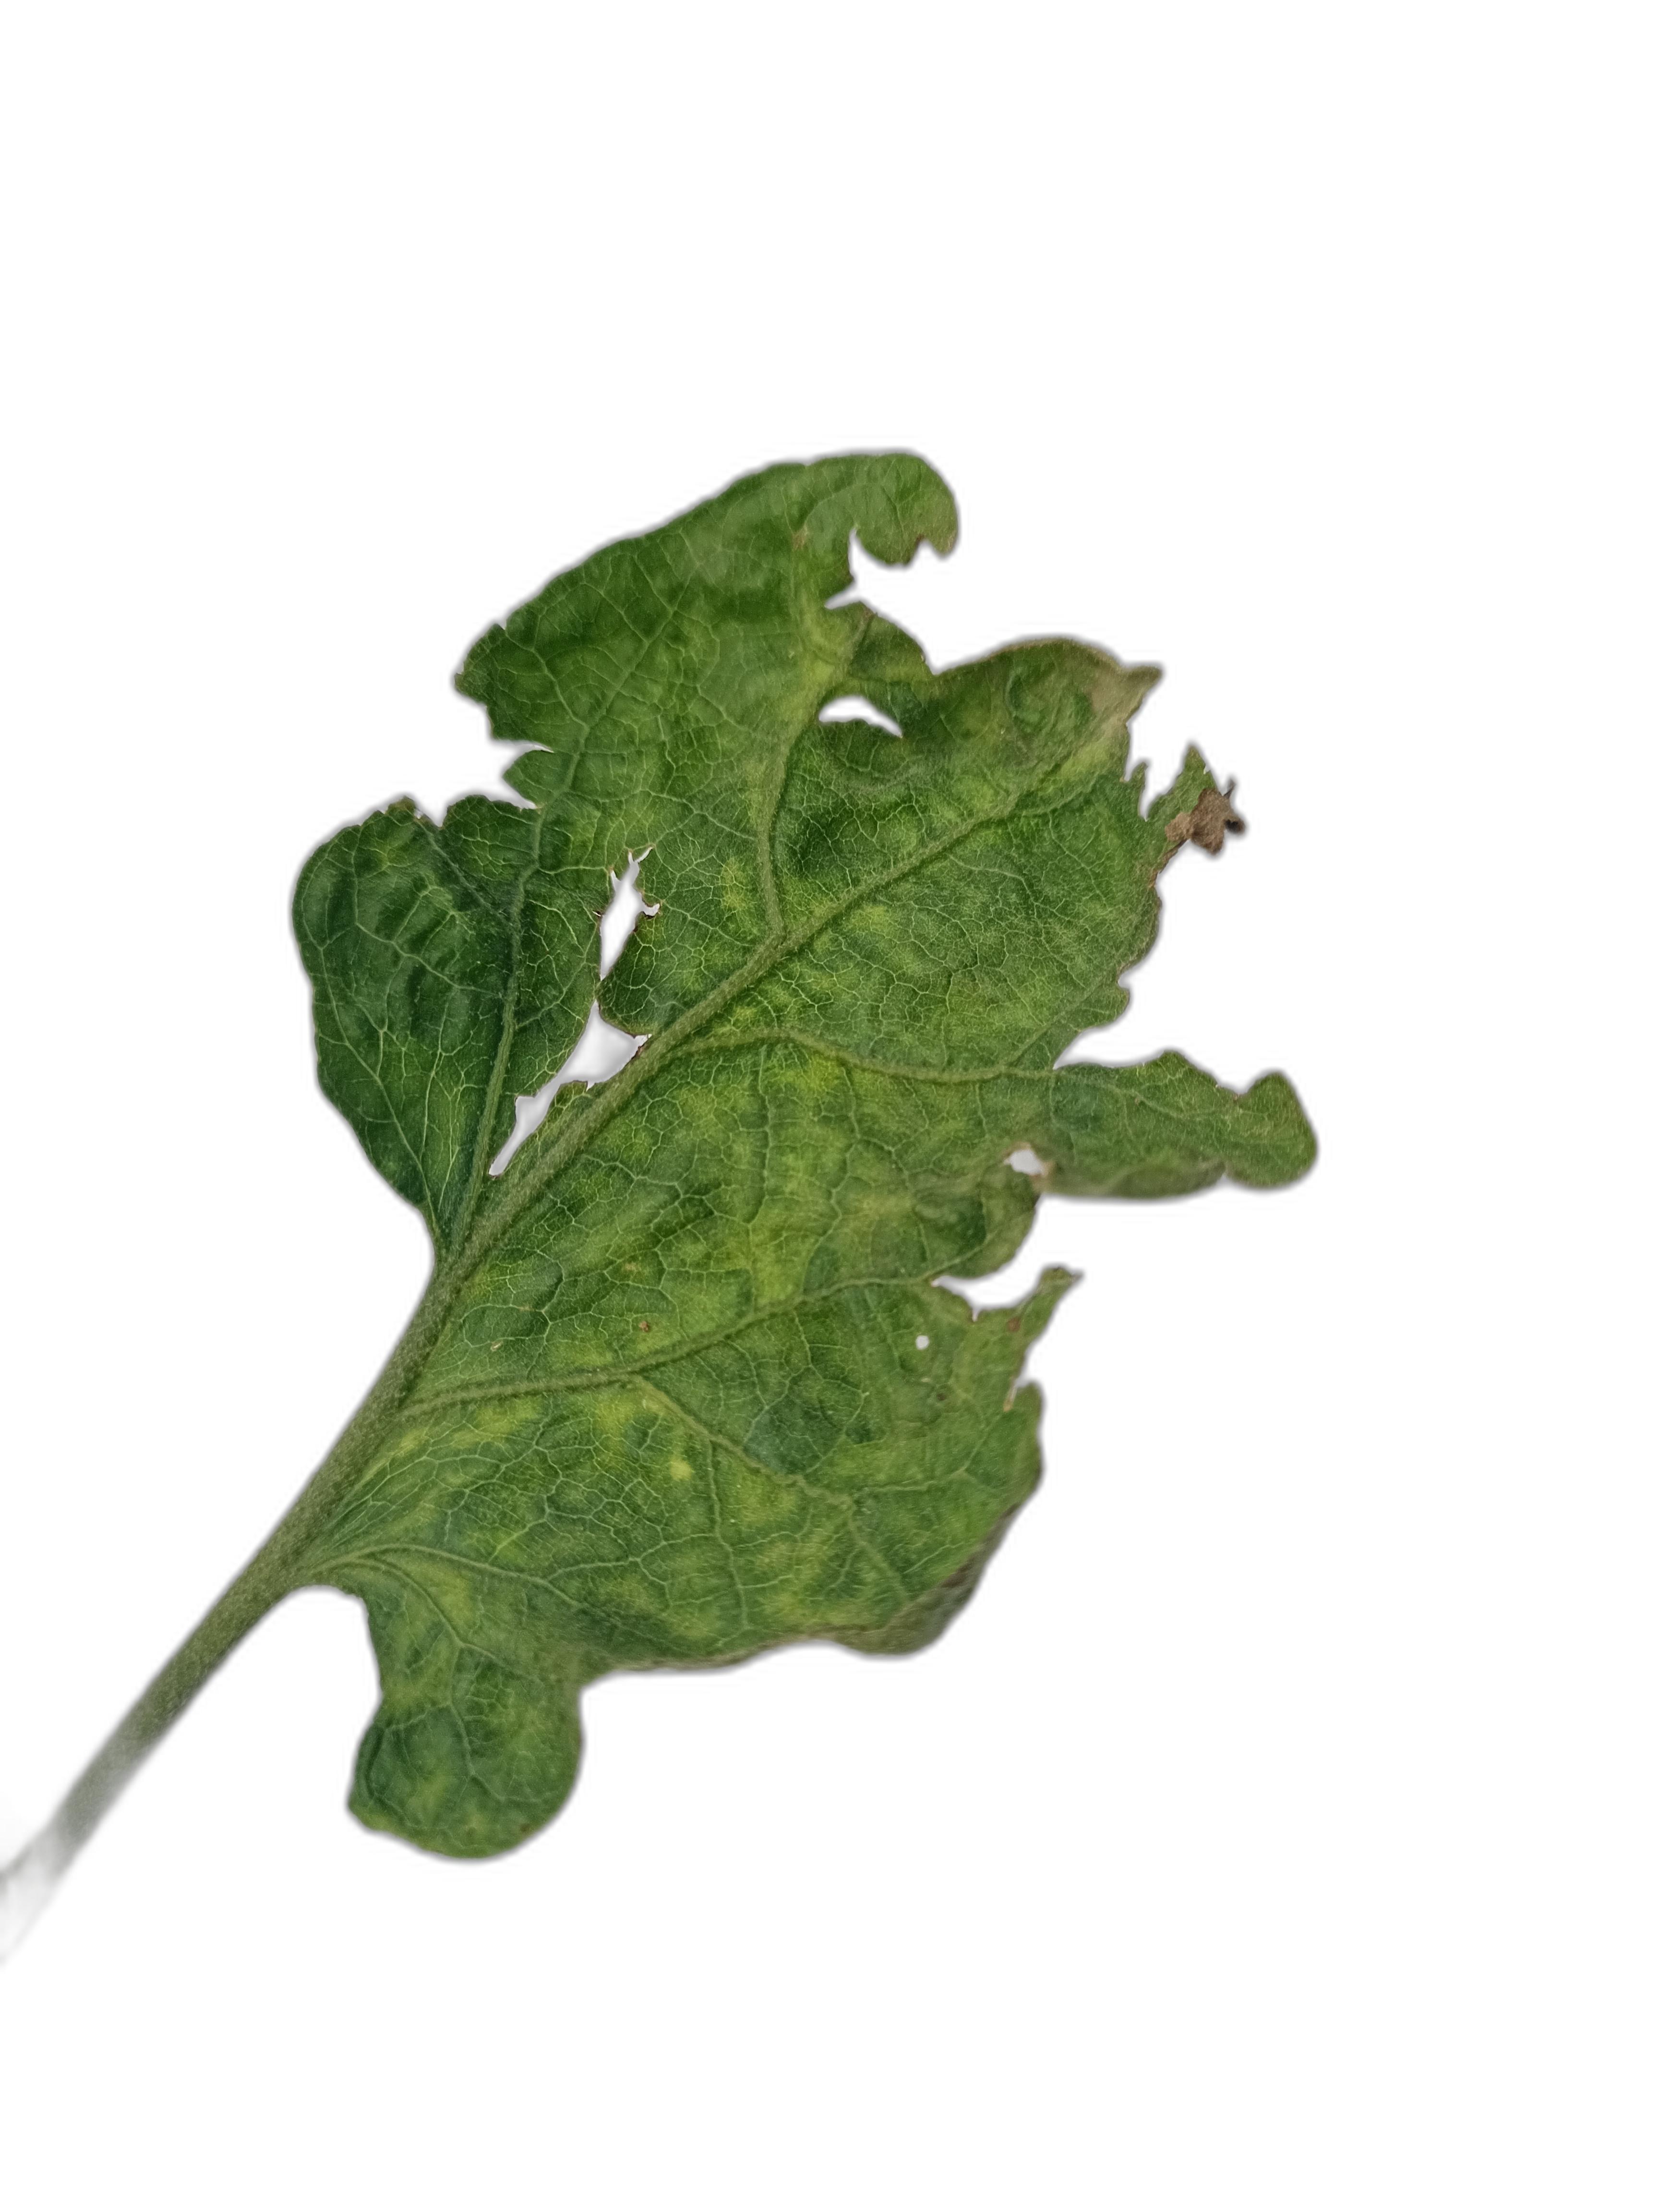
Label: Insect Pest Disease